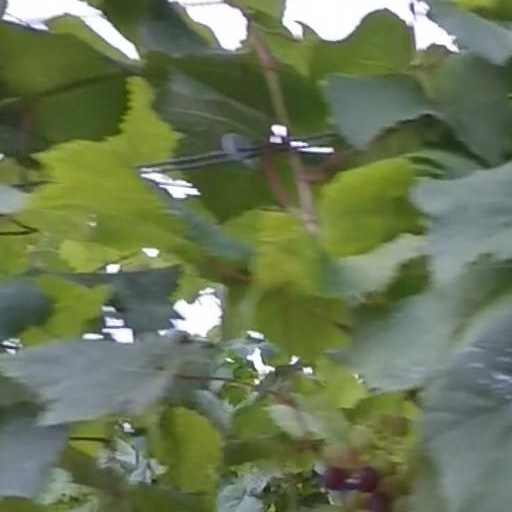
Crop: grape